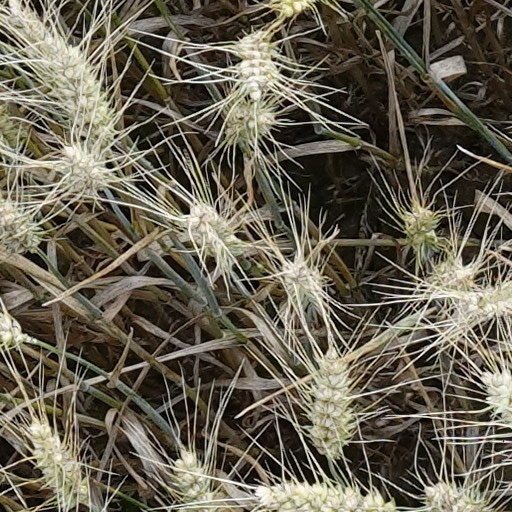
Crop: wheat